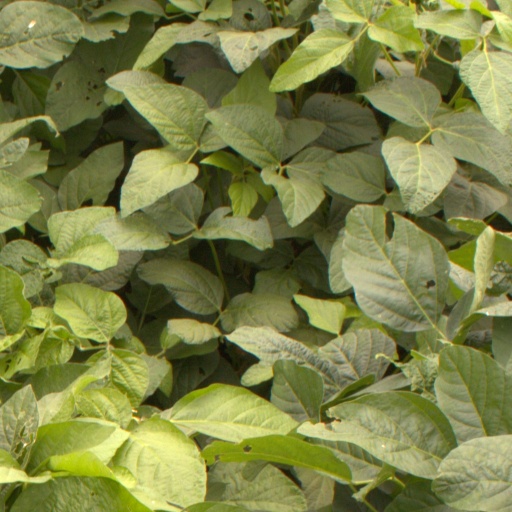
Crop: soybean